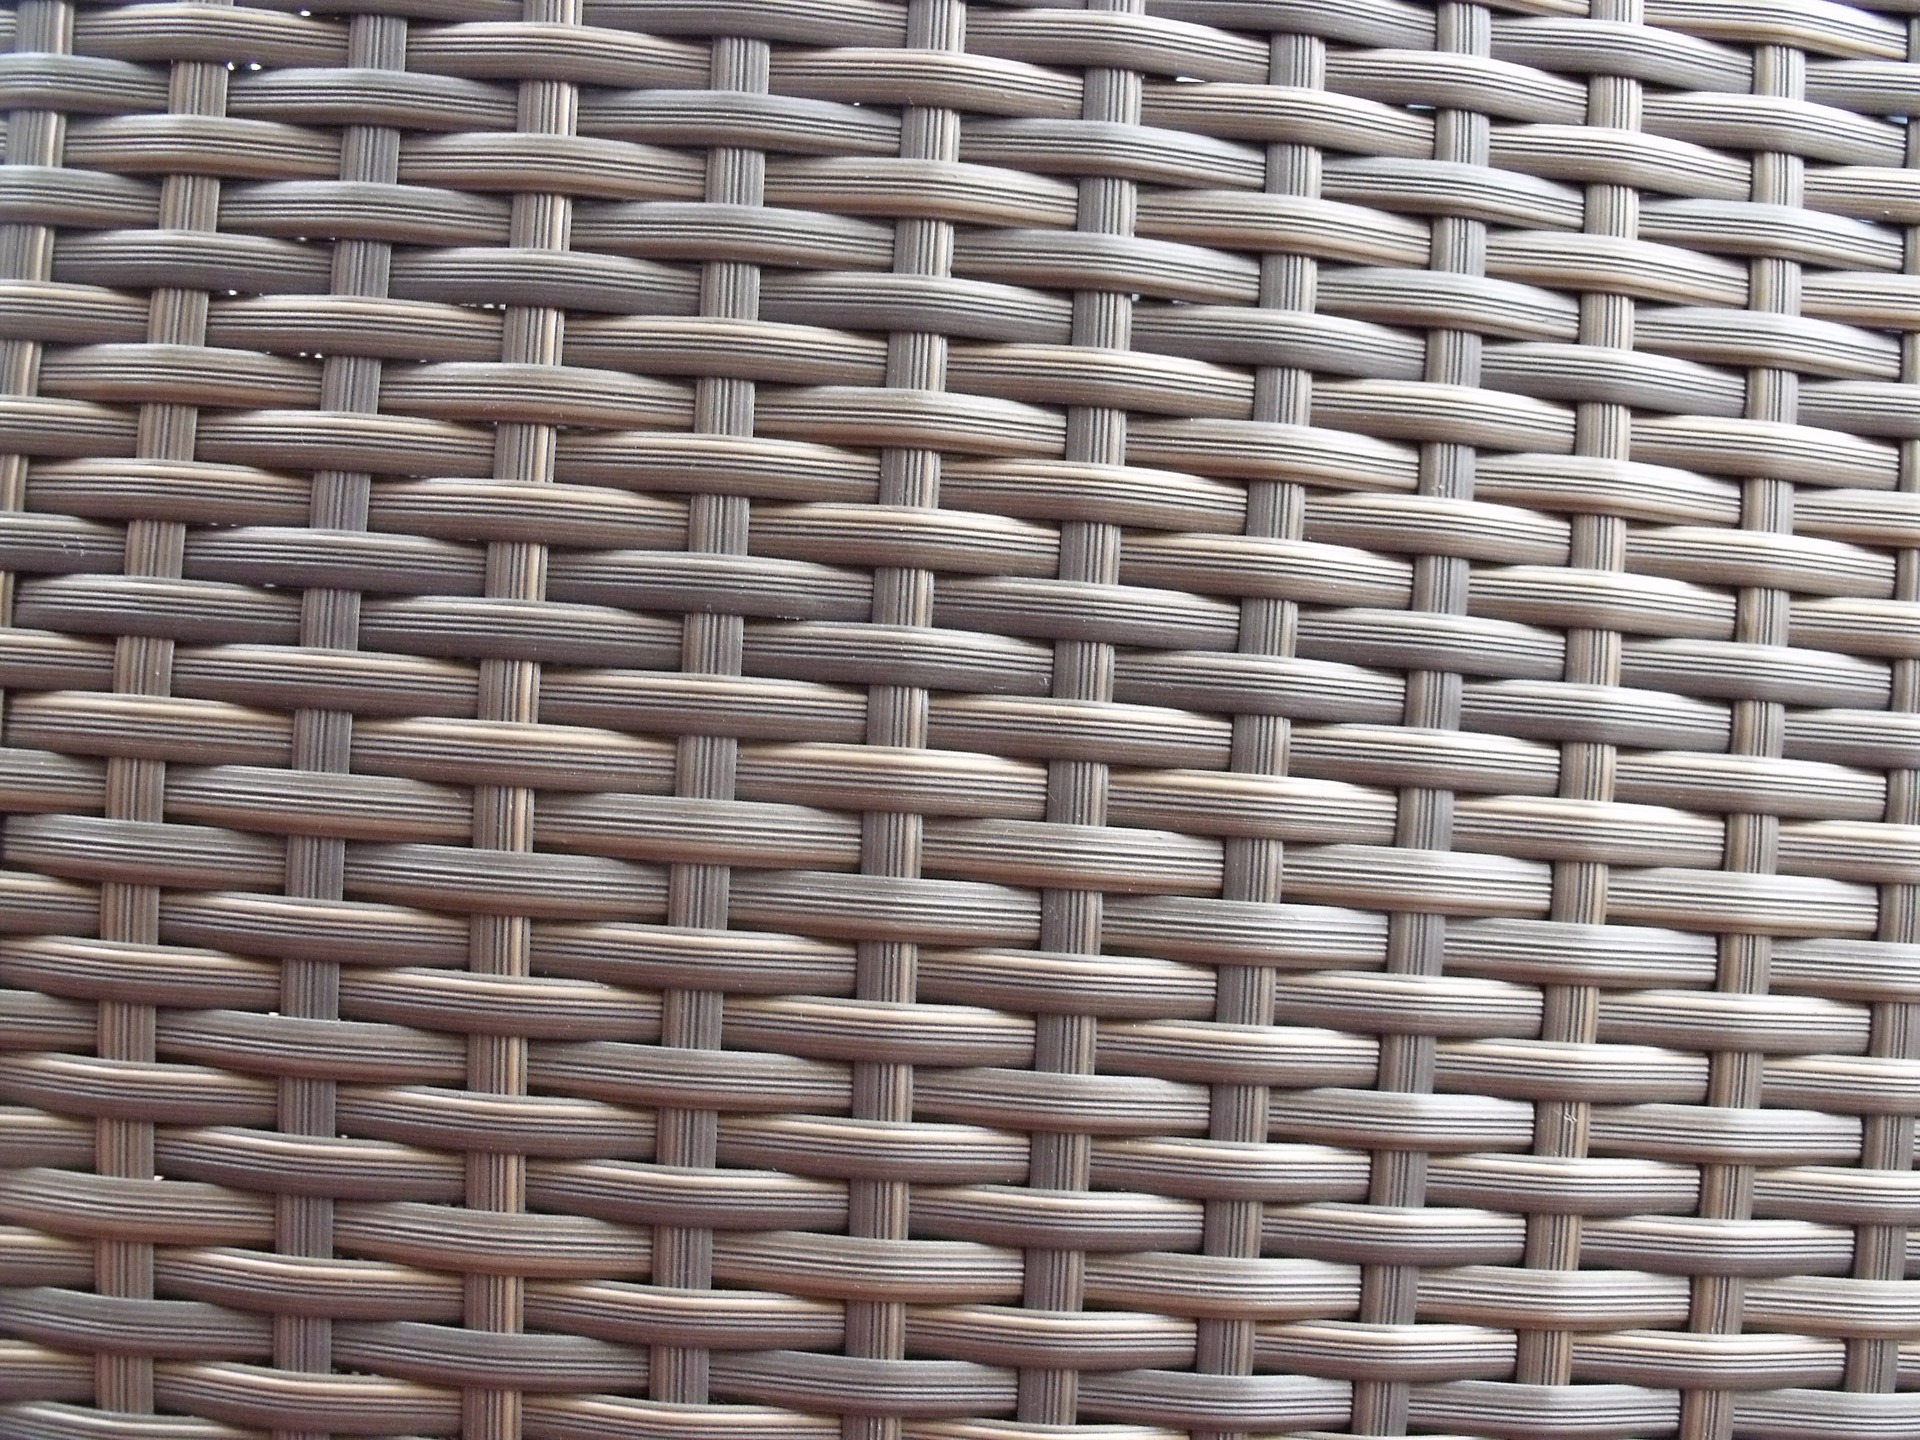
floor, pattern, line, tile, craft, basket, brick, material, wicker, surface, weave, textile, art, design, net, mesh, handmade, cane, flooring